Mikkey Dee

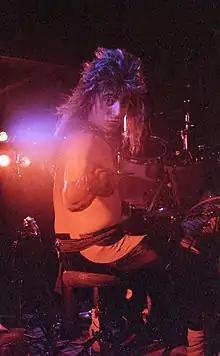
Dee with King Diamond in 1987

Having moved to Copenhagen, Denmark to play with Geisha, Dee joined King Diamond in 1985. He played on the King Diamond recordings "Fatal Portrait" (1986), "Abigail" (1987) and "Them" (1988). King Diamond himself was becoming quite popular and the musicians backing him were taking a secondary role in the writing and decision making. After the completion of the supporting tour for "Them", he decided to leave the band as he felt that he was becoming more of a backup musician rather than an equal contributing songwriter. However, he was rehired to play session drums for the recording of the band's follow-up album, "Conspiracy" (1989). After completion of the album, he was replaced by Snowy Shaw.